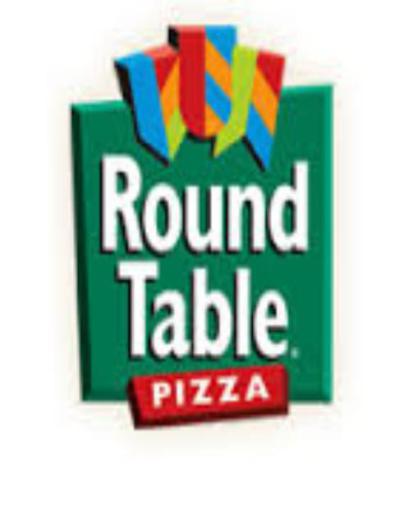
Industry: Food